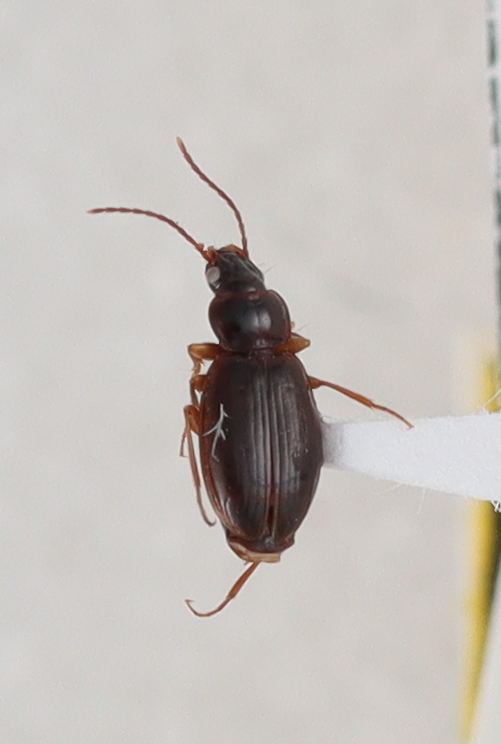
Scientific name: Trechus obtusus
Plot: 14
Trap: W
Collected: 20210810